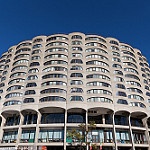
Label: buildings